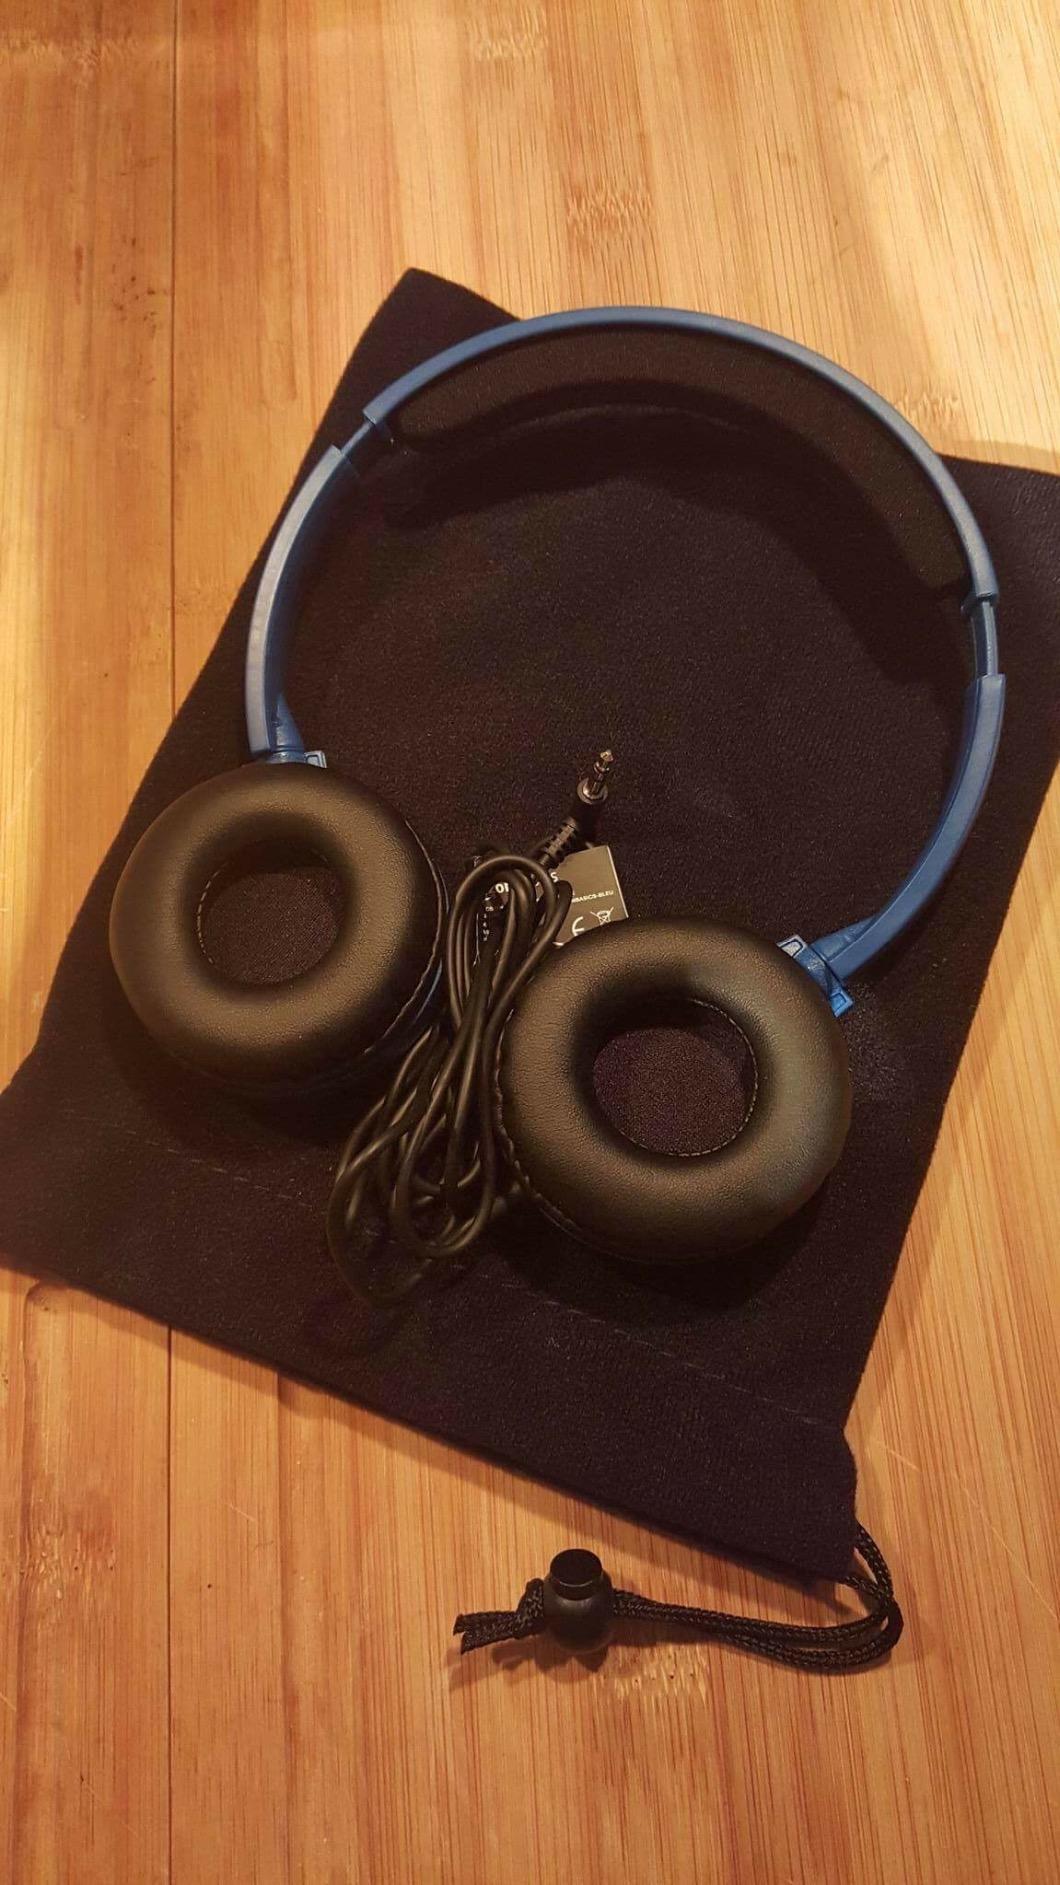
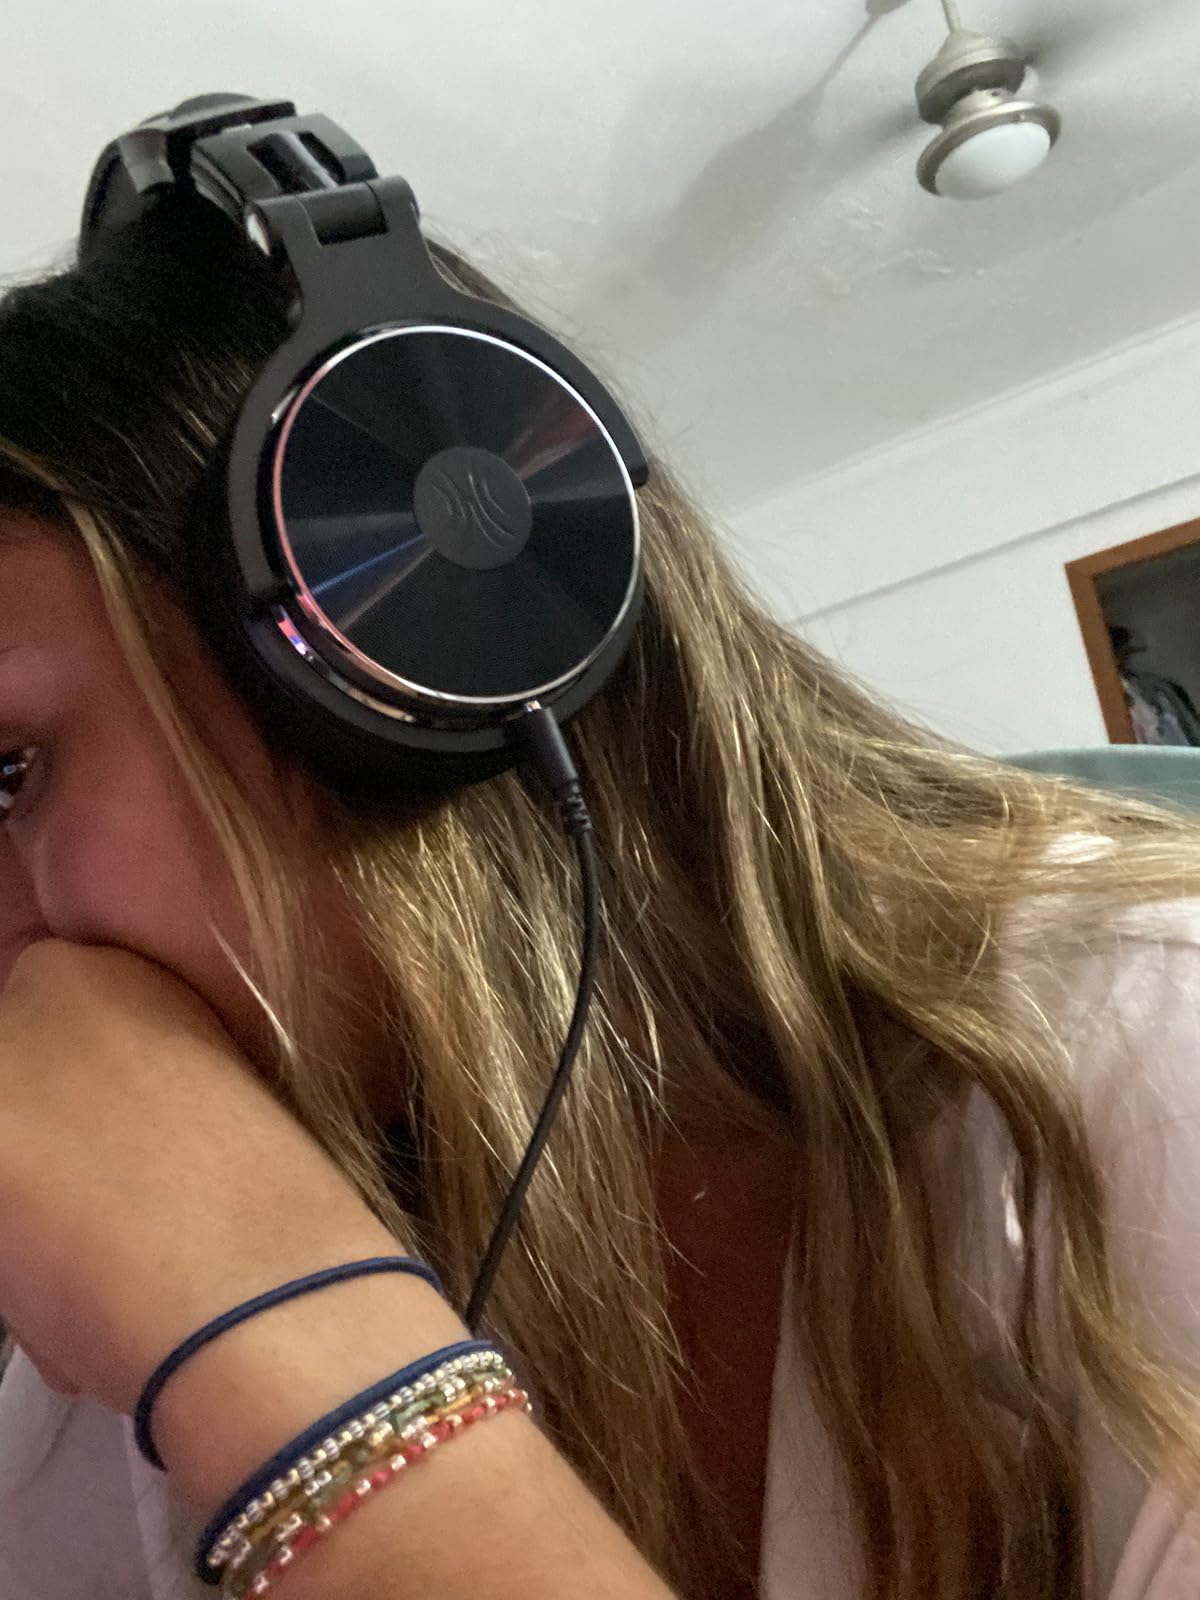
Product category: headphones
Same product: no